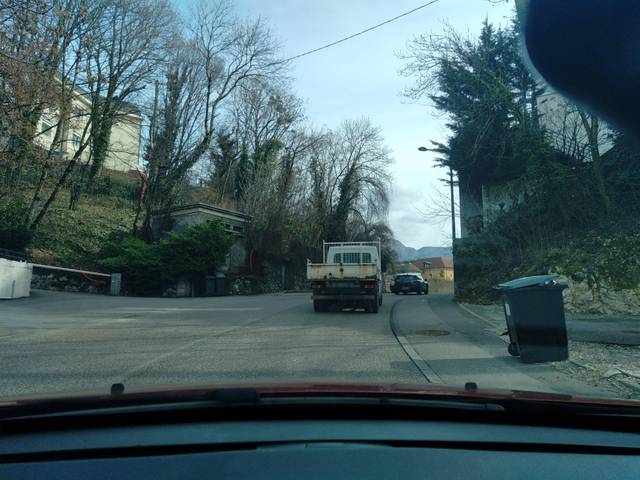
Region: France
Coordinates: 45.895, 6.126